Livio Castiglioni

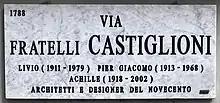

Livio Castiglioni (16 January 1911 – 30 April 1979) was an Italian architect and designer. He made a significant contribution to twentieth-century Italian lighting design and was an early proponent of the practice of industrial design in Italy.